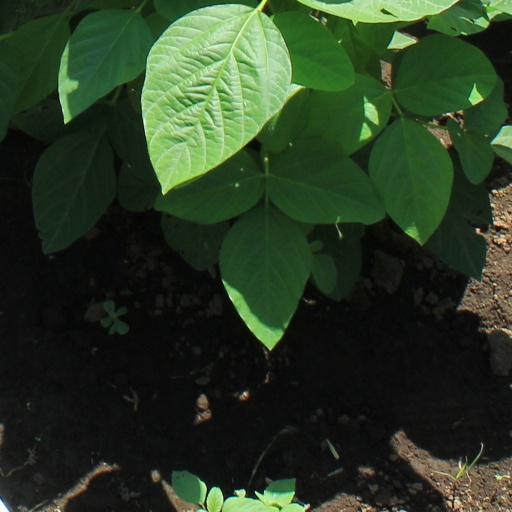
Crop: soybean